Scott Kolden

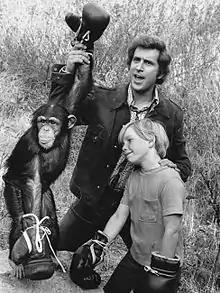
Kolden (front) with "Me and the Chimp" co-stars, Ted Bessell and "Buttons", 1971

From the time he was a baby, friends commented on Kolden's photogenic looks, suggesting to his mother that she get him into show business. Years later, when recounting how he began his acting career, Kolden explained, "I got started at about 7½ [or] 8-years-old. I was just the little kid that was kind of the ham-bone. I'd do funny voices and I was putting on a show for the relatives and friends and I guess enough people bugged mom saying 'Gee you oughta get him in show business.'"